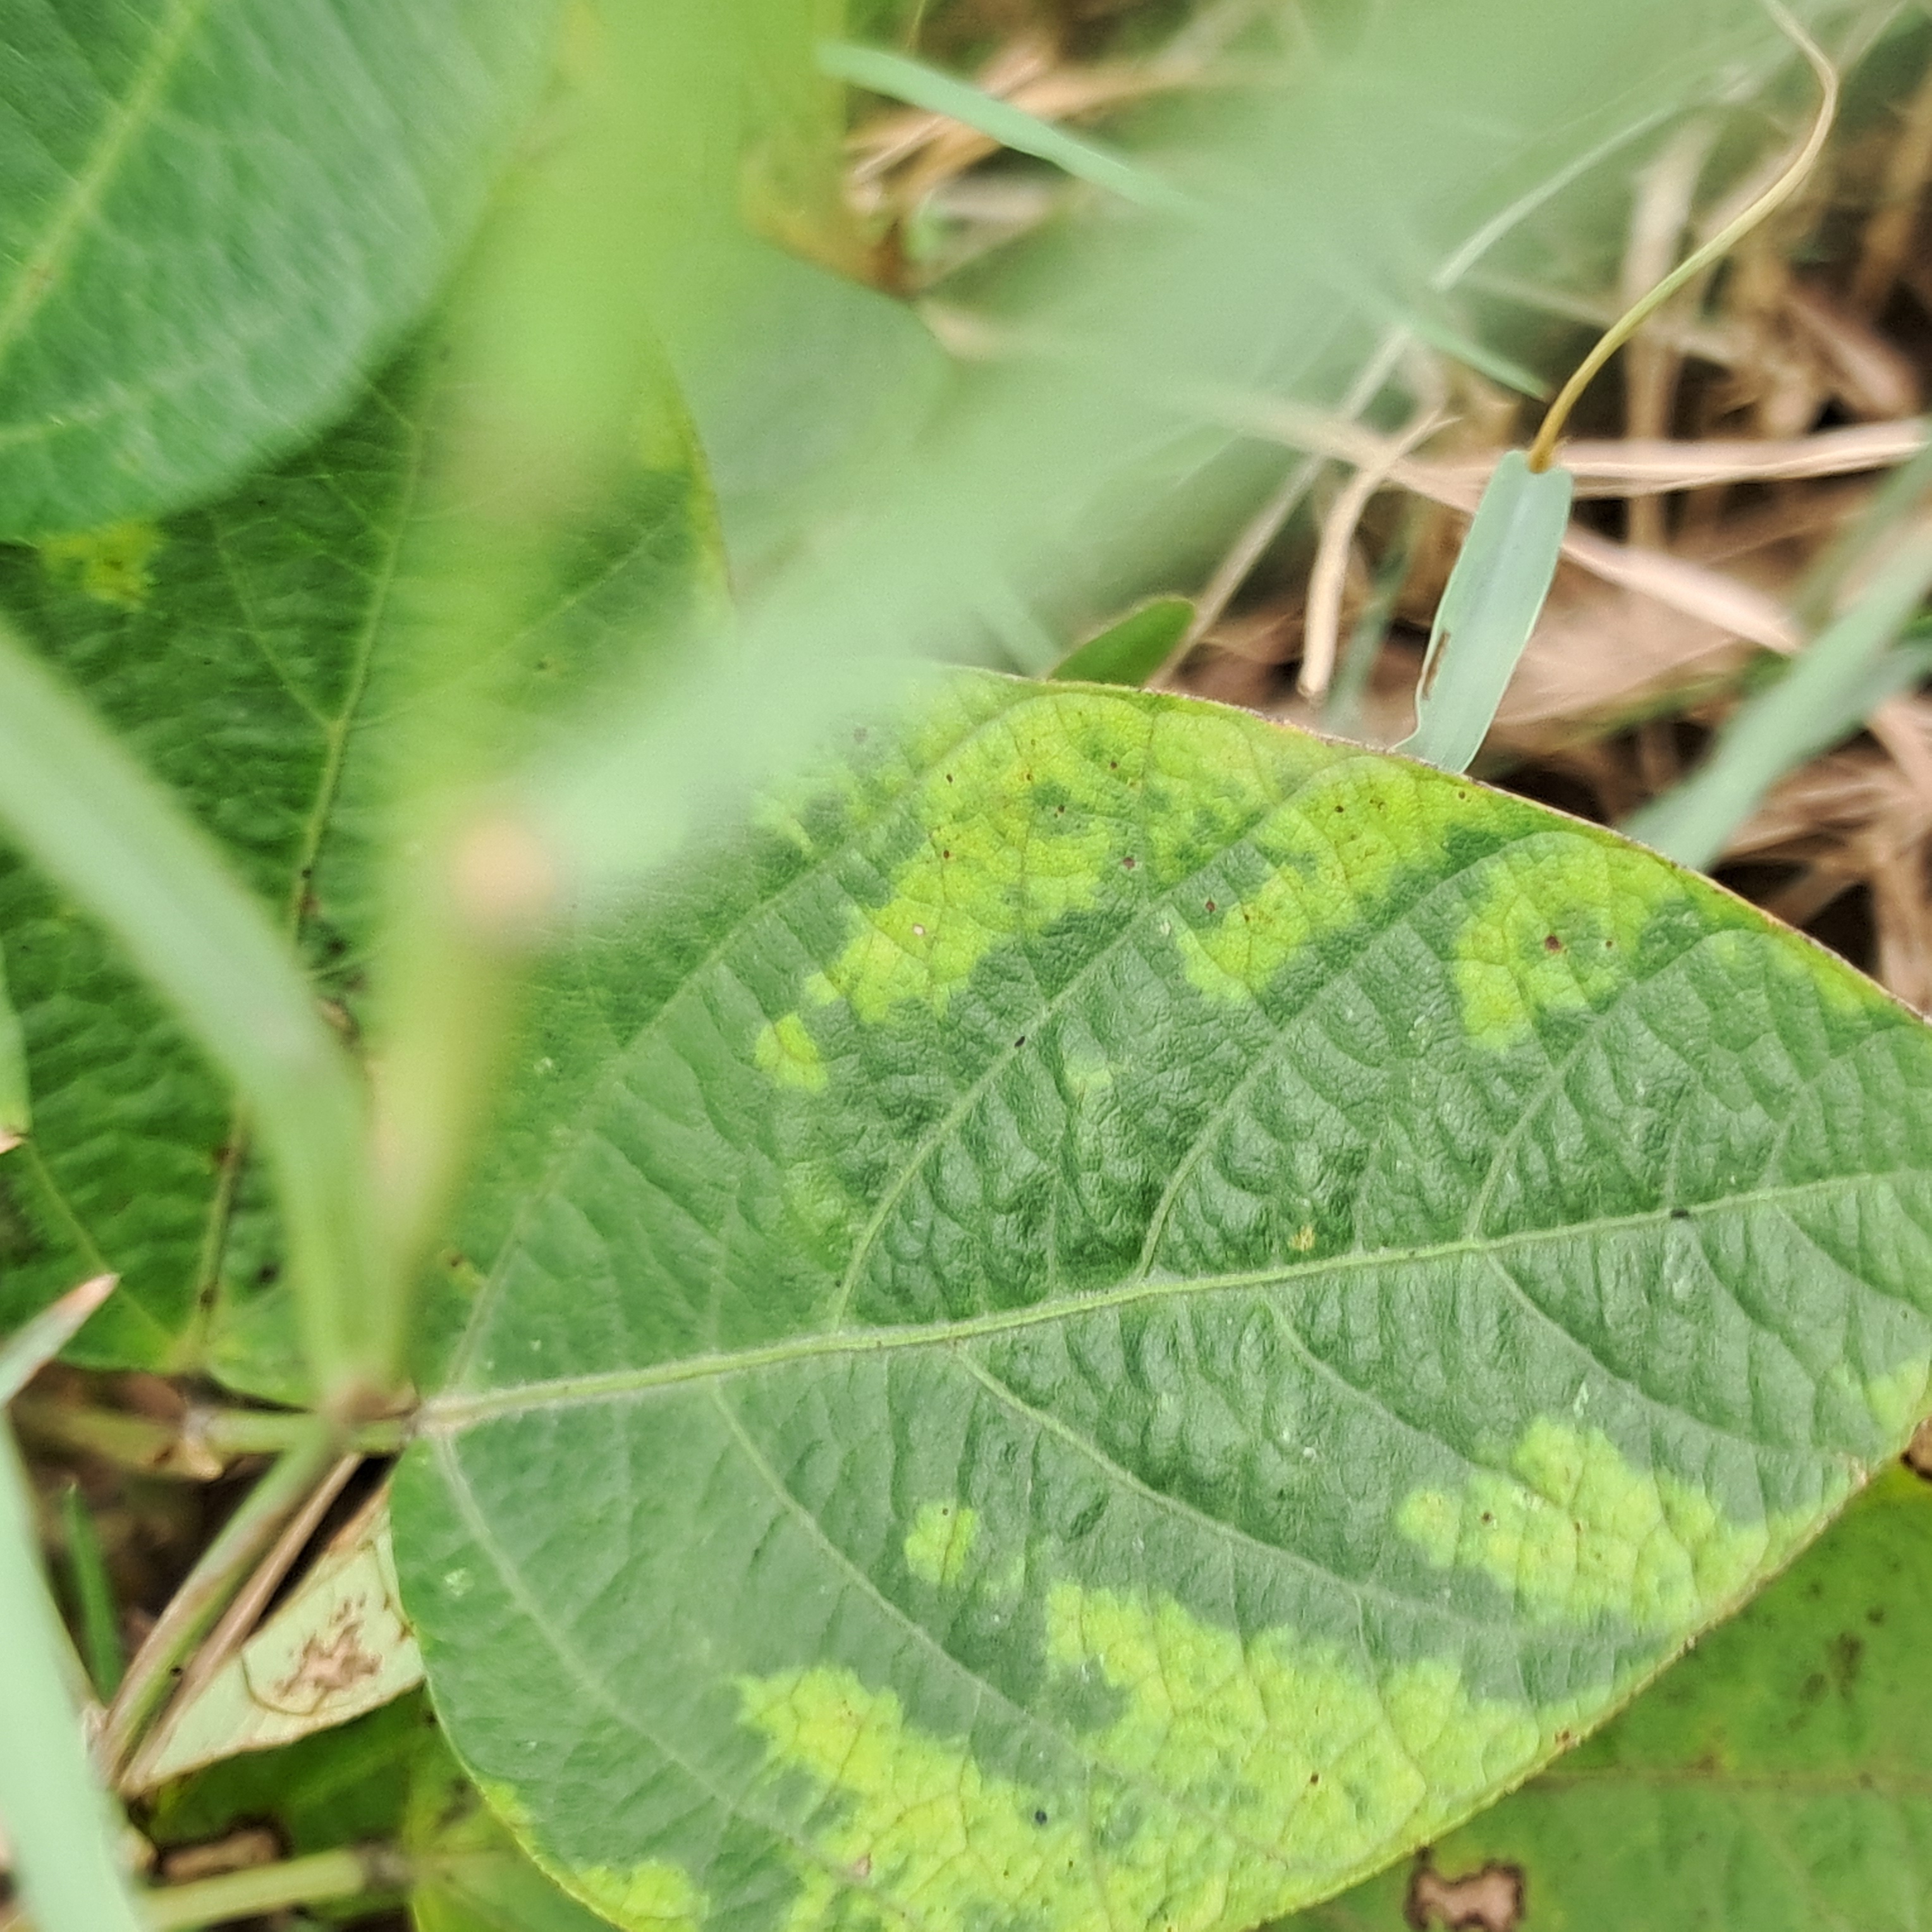
Label: Mosaic